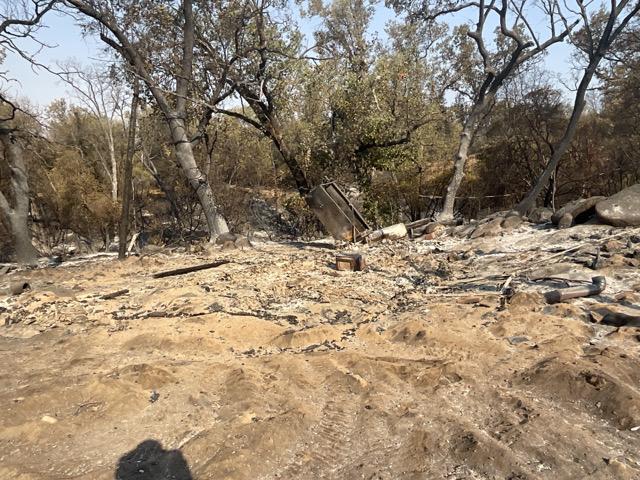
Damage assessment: destroyed